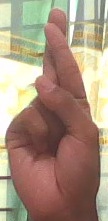
ASL sign: R